Thomas Bickel

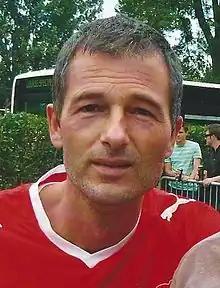

Thomas Bickel (born 6 October 1963) is chief scout for FC Zürich and a former Switzerland national football team midfielder.